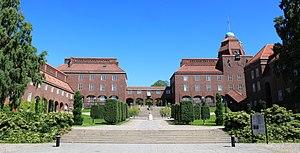
KTH, Stokcholm, Suède